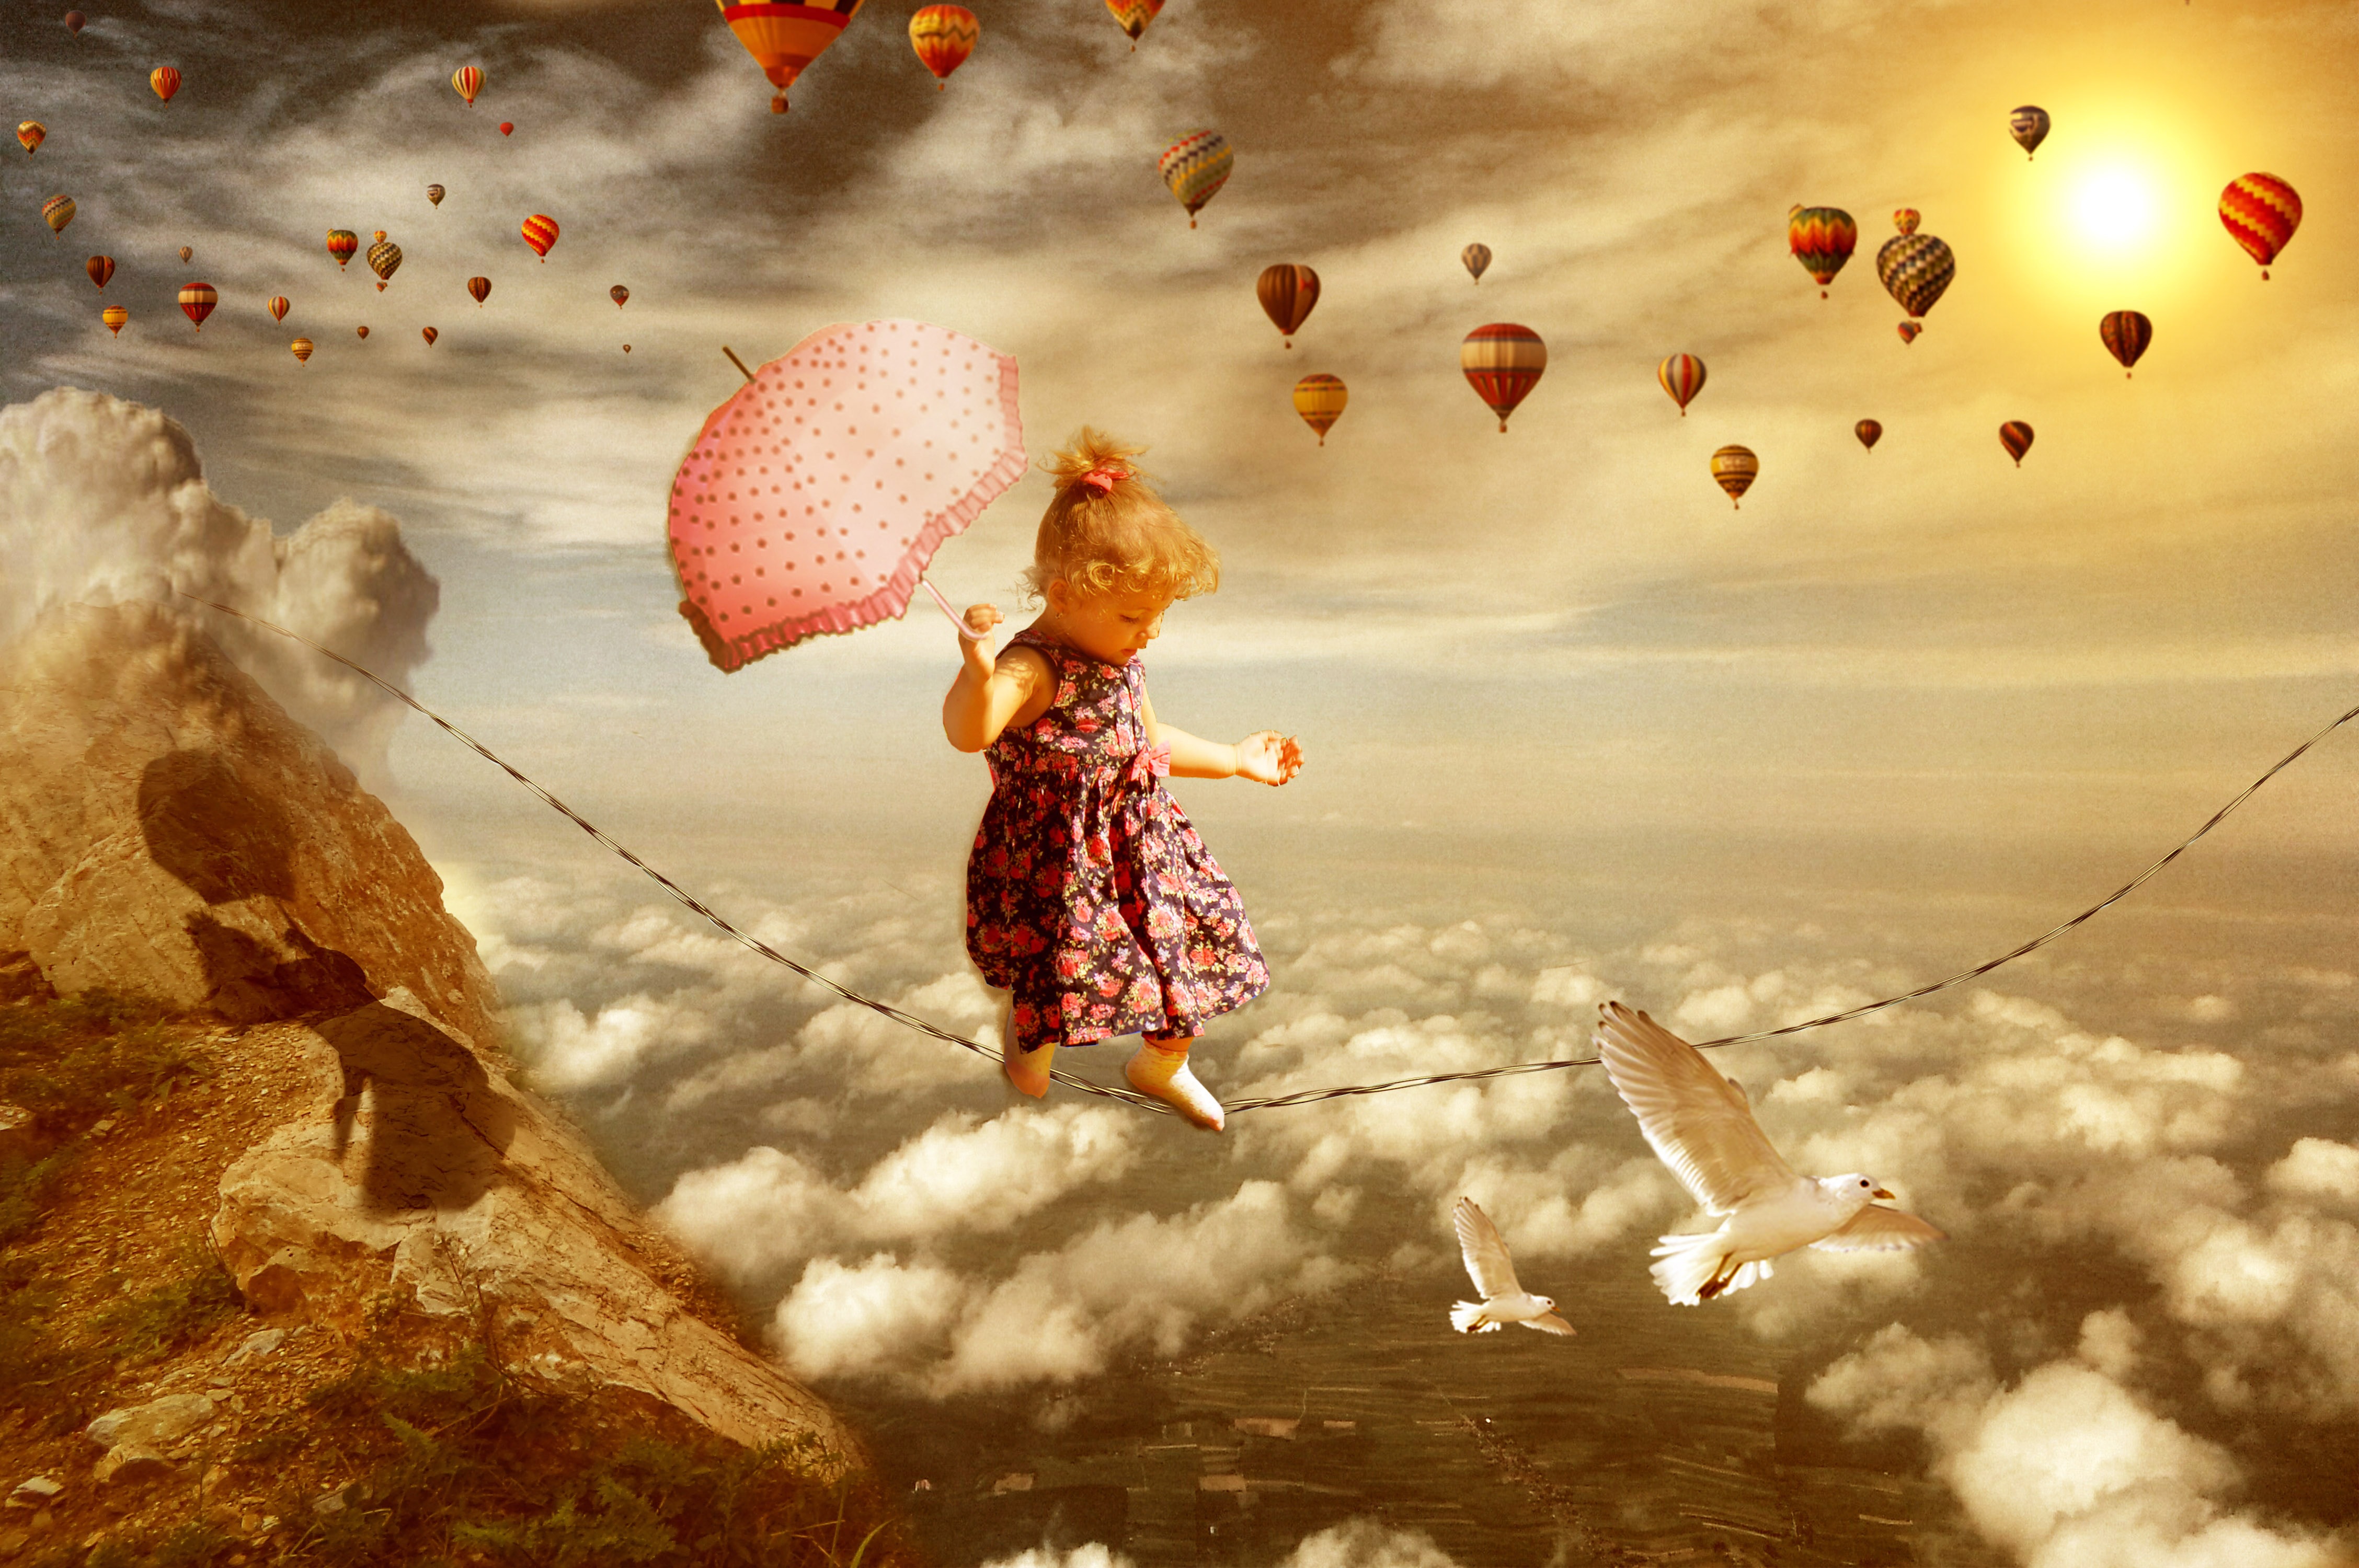
sky, flower, autumn, child, clouds, labor, screenshot, mythology, computer wallpaper